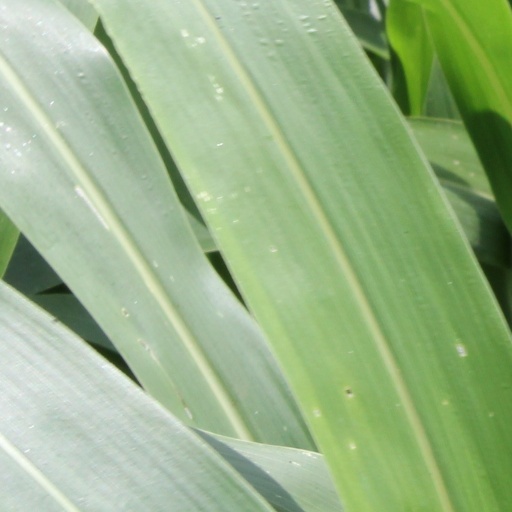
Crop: sorghum